Franz Heinrich Reusch

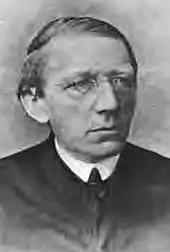
Franz Heinrich Reusch.

Franz Heinrich Reusch (4 December 1825 – 3 March 1900) was a German Old Catholic theologian who was excommunicated for his refusal to adopt certain church dogma.